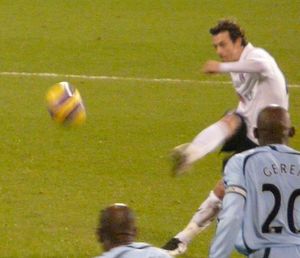
Simon Davies / Klub karriere / Fulham
Davies tager et frispark for Fulham
Simon Davies er en walisisk fodboldspiller. Davies' favorit-position er i højre side af midtbanen, men waliseren er også i stand til at operere i venstre side.